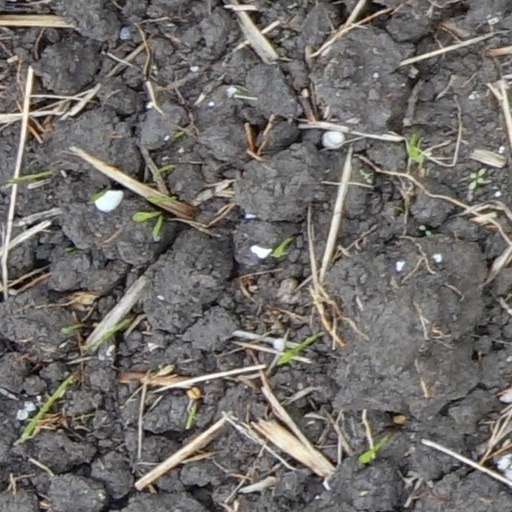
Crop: wheat